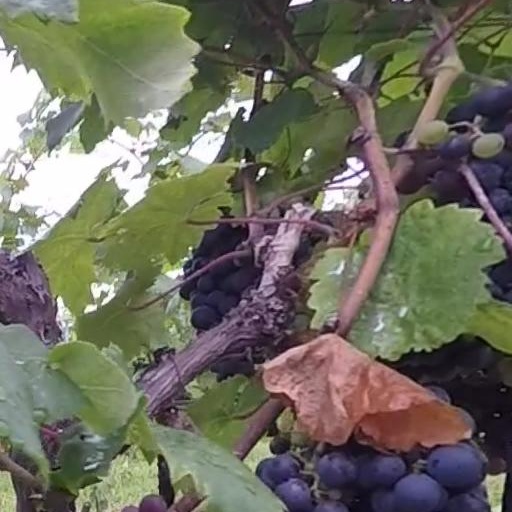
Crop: grape